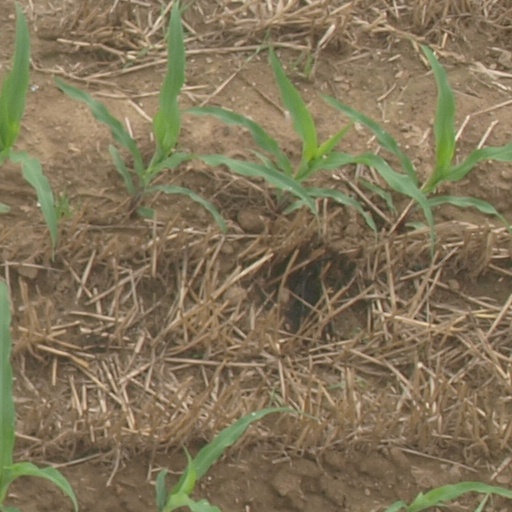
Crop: maize; corn